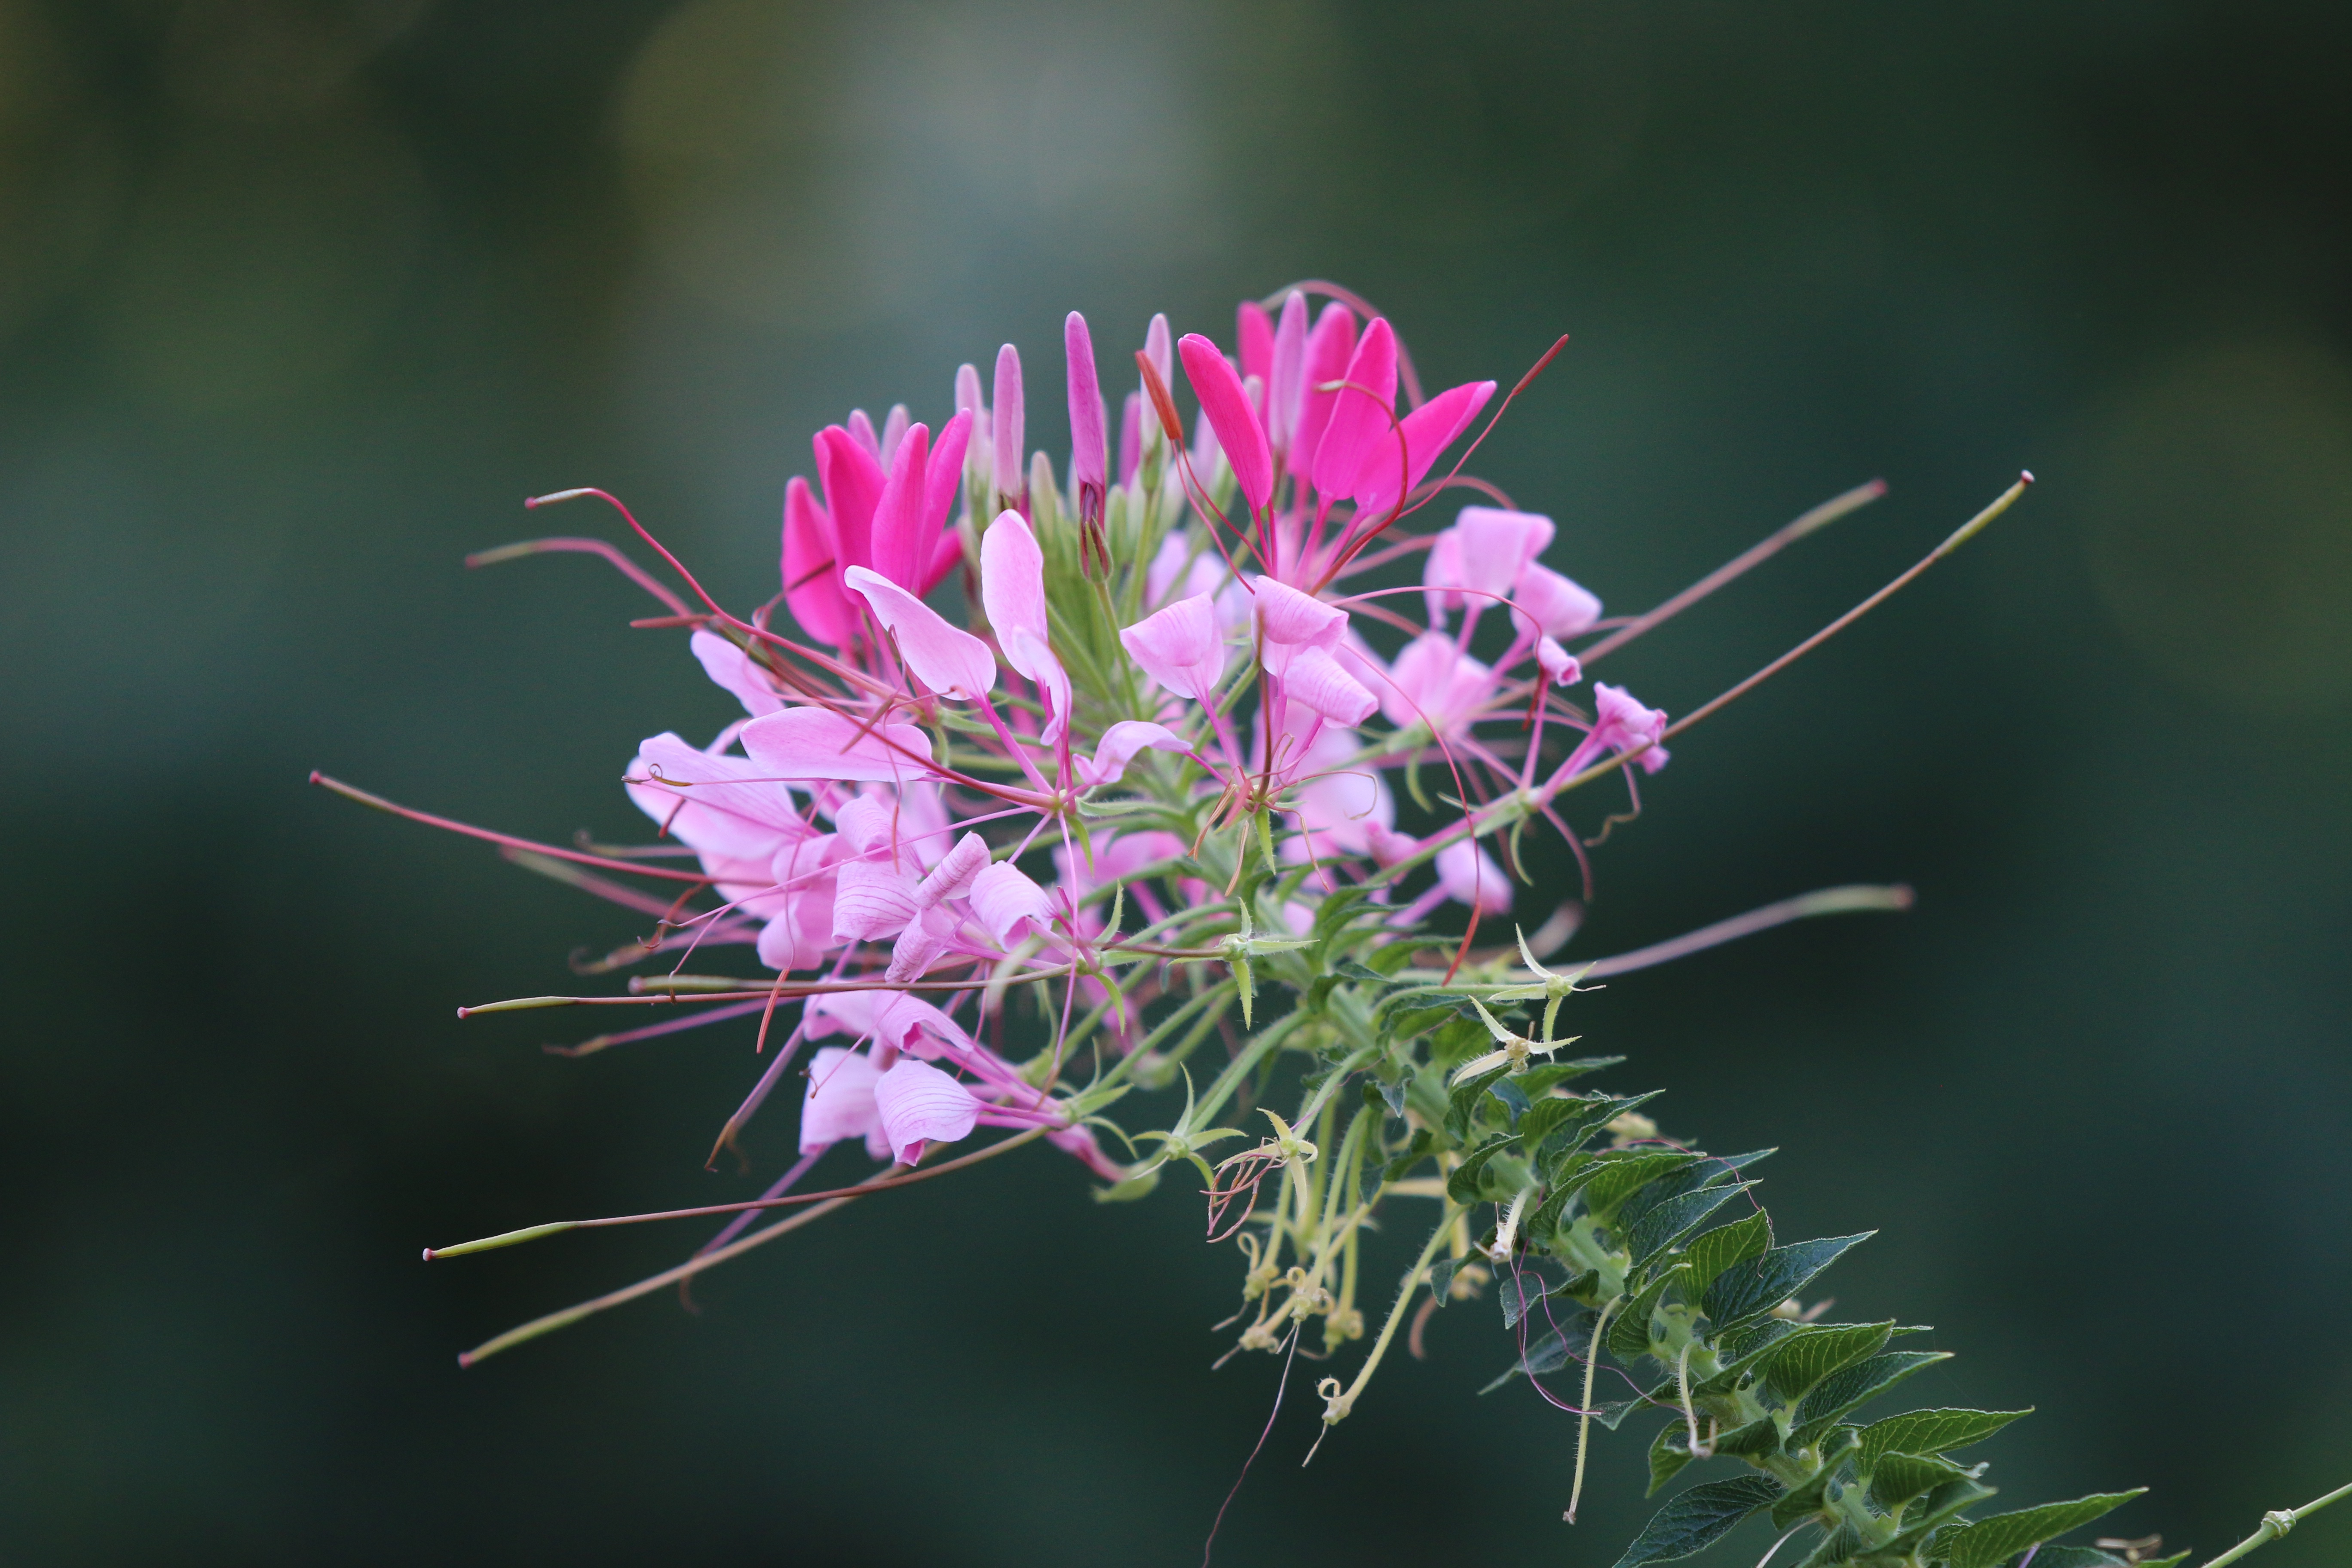
flower, plant, petal, terrestrial plant, shrub, flowering plant, Pedicel, magenta, macro photography, wildflower, subshrub, perennial plant, hymenocallis, herbaceous plant, plant stem, caper family, allium, twig, ironweed, pollen, pink family